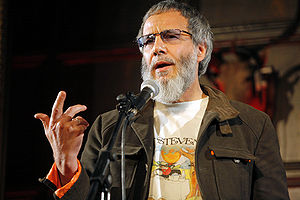
Cat Stevens
Yusuf Islam er en britisk sanger og sangskriver. Hans forældre var restauratører, faderen var græsk-cypriot, og moderen svensk.